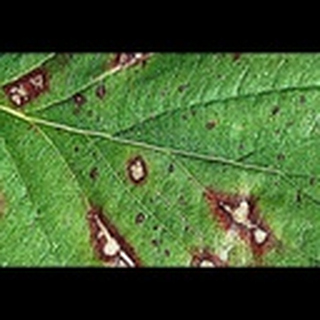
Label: cotton_target_spot